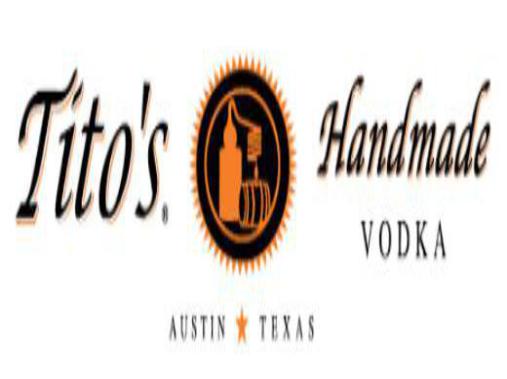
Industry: Food